Vanamala (film)

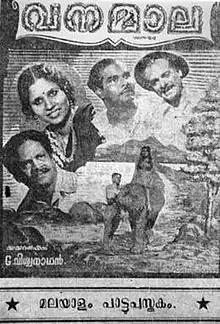
Promotional poster

Vanamala is a 1951 Indian Malayalam-language film, directed by G. Viswanath and produced by V&C Productions. The film stars P. A. Thomas and Ammini in lead roles. The film had musical score by P. S. Divakar. It is the first "jungle movie" in Malayalam, also the debut film of Neyyattinkara Komalam, director G. Viswanath, lyricist P. Kunjukrishna Menon, singer Jikki and cameraman Arumugham.